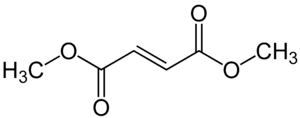
Le fumarate de diméthyle ou diméthylfumarate ou DMFu est un ester de méthyle de l'acide fumarique. À température ambiante, il se présente en cristaux blancs légèrement odorants.